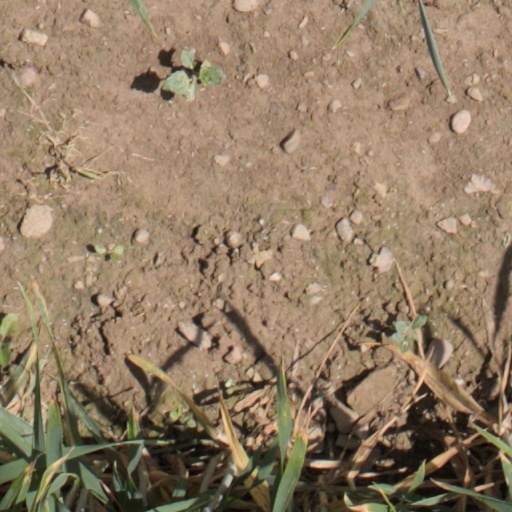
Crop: wheat